Murders of Aidan Moffitt and Michael Snee

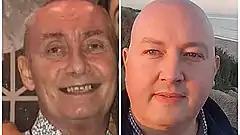
Snee (left) and Moffitt (right)

In April 2022, Aidan Moffitt (aged 42) and Michael Snee (aged 58) were found murdered in their own homes in Sligo, Ireland, in the space of 24 hours. Both men were found with serious physical injuries due to a physical assault, around 1 km apart in the town.